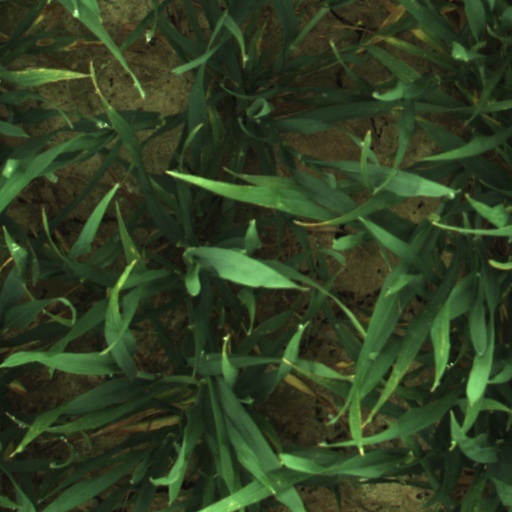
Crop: wheat